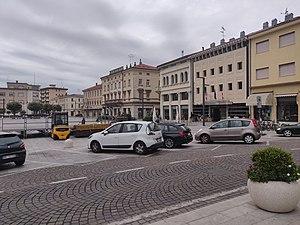
Monfalcone est une ville italienne d'environ 30 000 habitants de la province de Gorizia, dans la région autonome du Frioul-Vénétie Julienne en Italie.